Clemenz Heinrich Wehdemann

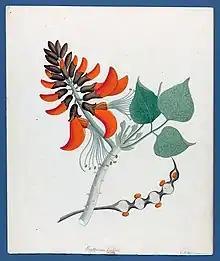

Clemenz Heinrich Wehdemann (1762 Breda-Resa near Hanover - 25 September 1835 "Lichtenstein" near Bedford, Eastern Cape ), a German soldier, artist and naturalist arrived in the Cape Colony in the service of the Dutch East India Company in 1784, and was probably a member of the Württemberg Regiment. Wehdemann was the son of a church minister and enjoyed a sound education.